The Great London Mystery

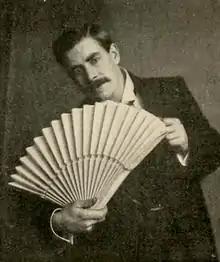
English magician David Devant

The Great London Mystery is a 1920 British silent crime film serial directed by Charles Raymond and starring David Devant, Robert Clifton and Charles Raymond. The serial, in 12 chapters, showcased the acting abilities of Devant, one of the most famous magicians of his time, allowing him to present his routine on film. After years of doing sleight of hand stage shows, Devant later turned to acting and film distribution. The film was written by Raymond and Hope Loring.